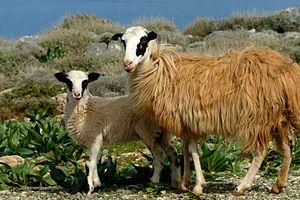
Brebis dans le Nord-Ouest de la Crète, Grèce